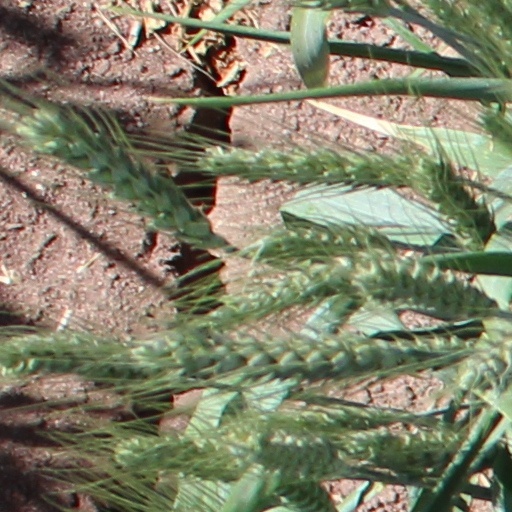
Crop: wheat